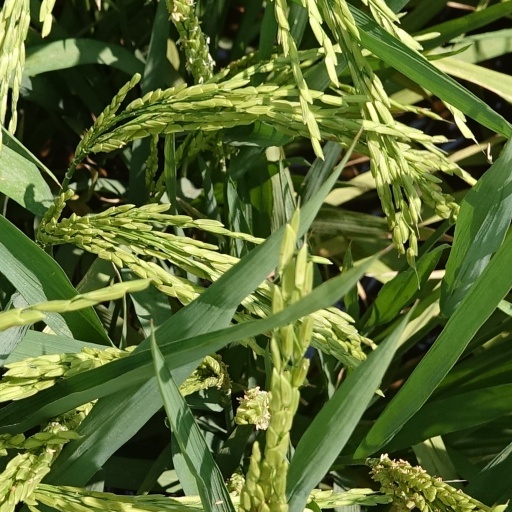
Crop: rice